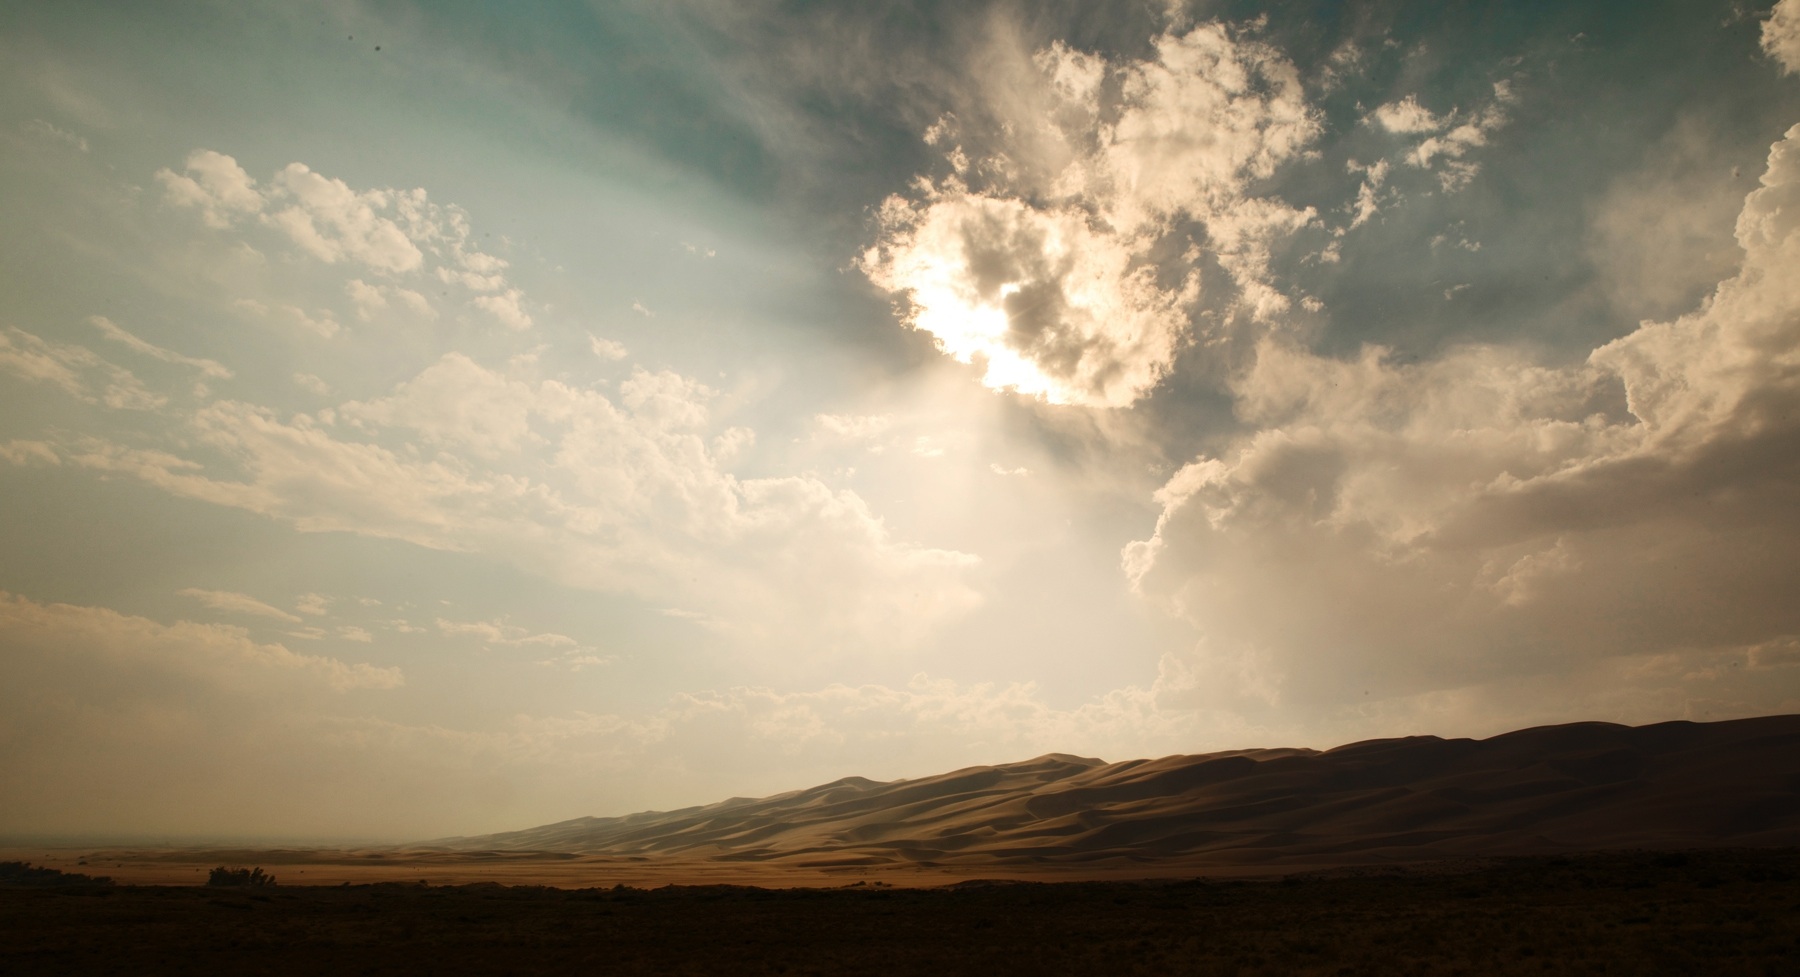
landscape, sea, nature, horizon, mountain, light, cloud, sky, sun, sunrise, sunset, sunlight, morning, hill, dawn, atmosphere, dusk, evening, plain, meteorological phenomenon, natural environment, atmospheric phenomenon